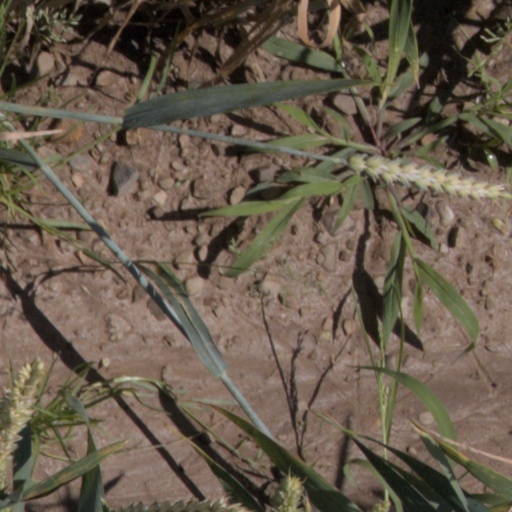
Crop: wheat